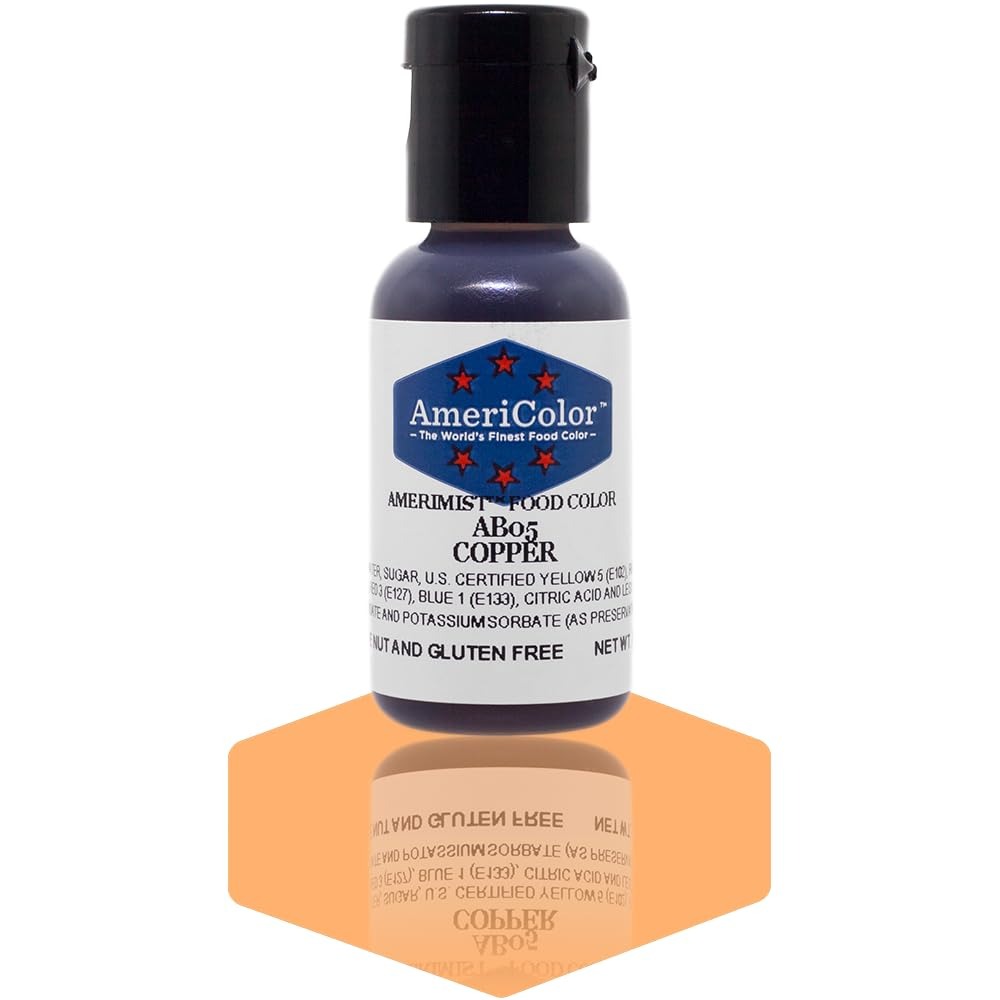
Item Name: AmeriColor AmeriMist Copper Airbrush Food Color, .65 oz
Bullet Point 1: One .65 oz bottle of AmeriMist airbrush food color
Bullet Point 2: Super strong, highly concentrated color—goes farther to save you money
Bullet Point 3: Works beautifully when sprayed onto hard to color icings
Bullet Point 4: Can be painted on with a brush or used in an airbrush unit
Bullet Point 5: No need to dilute, cleans up easily with water
Product Description: AmeriMist is a super-strength, highly concentrated spray-on air brush food color that is extremely effective—even on hard to color non-dairy whipped toppings and icings. AmeriMist air brush colors prevent the need to over-spray, eliminating water spots and preventing icing from breaking down. AmeriMist is available in the same colors as AmeriColor Soft Gel Paste, with the same vibrant tones.
Value: 0.65
Unit: Fl Oz

Price: 6.25